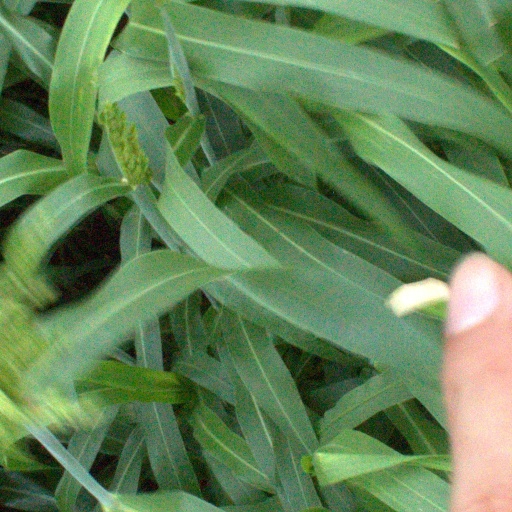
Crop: sorghum